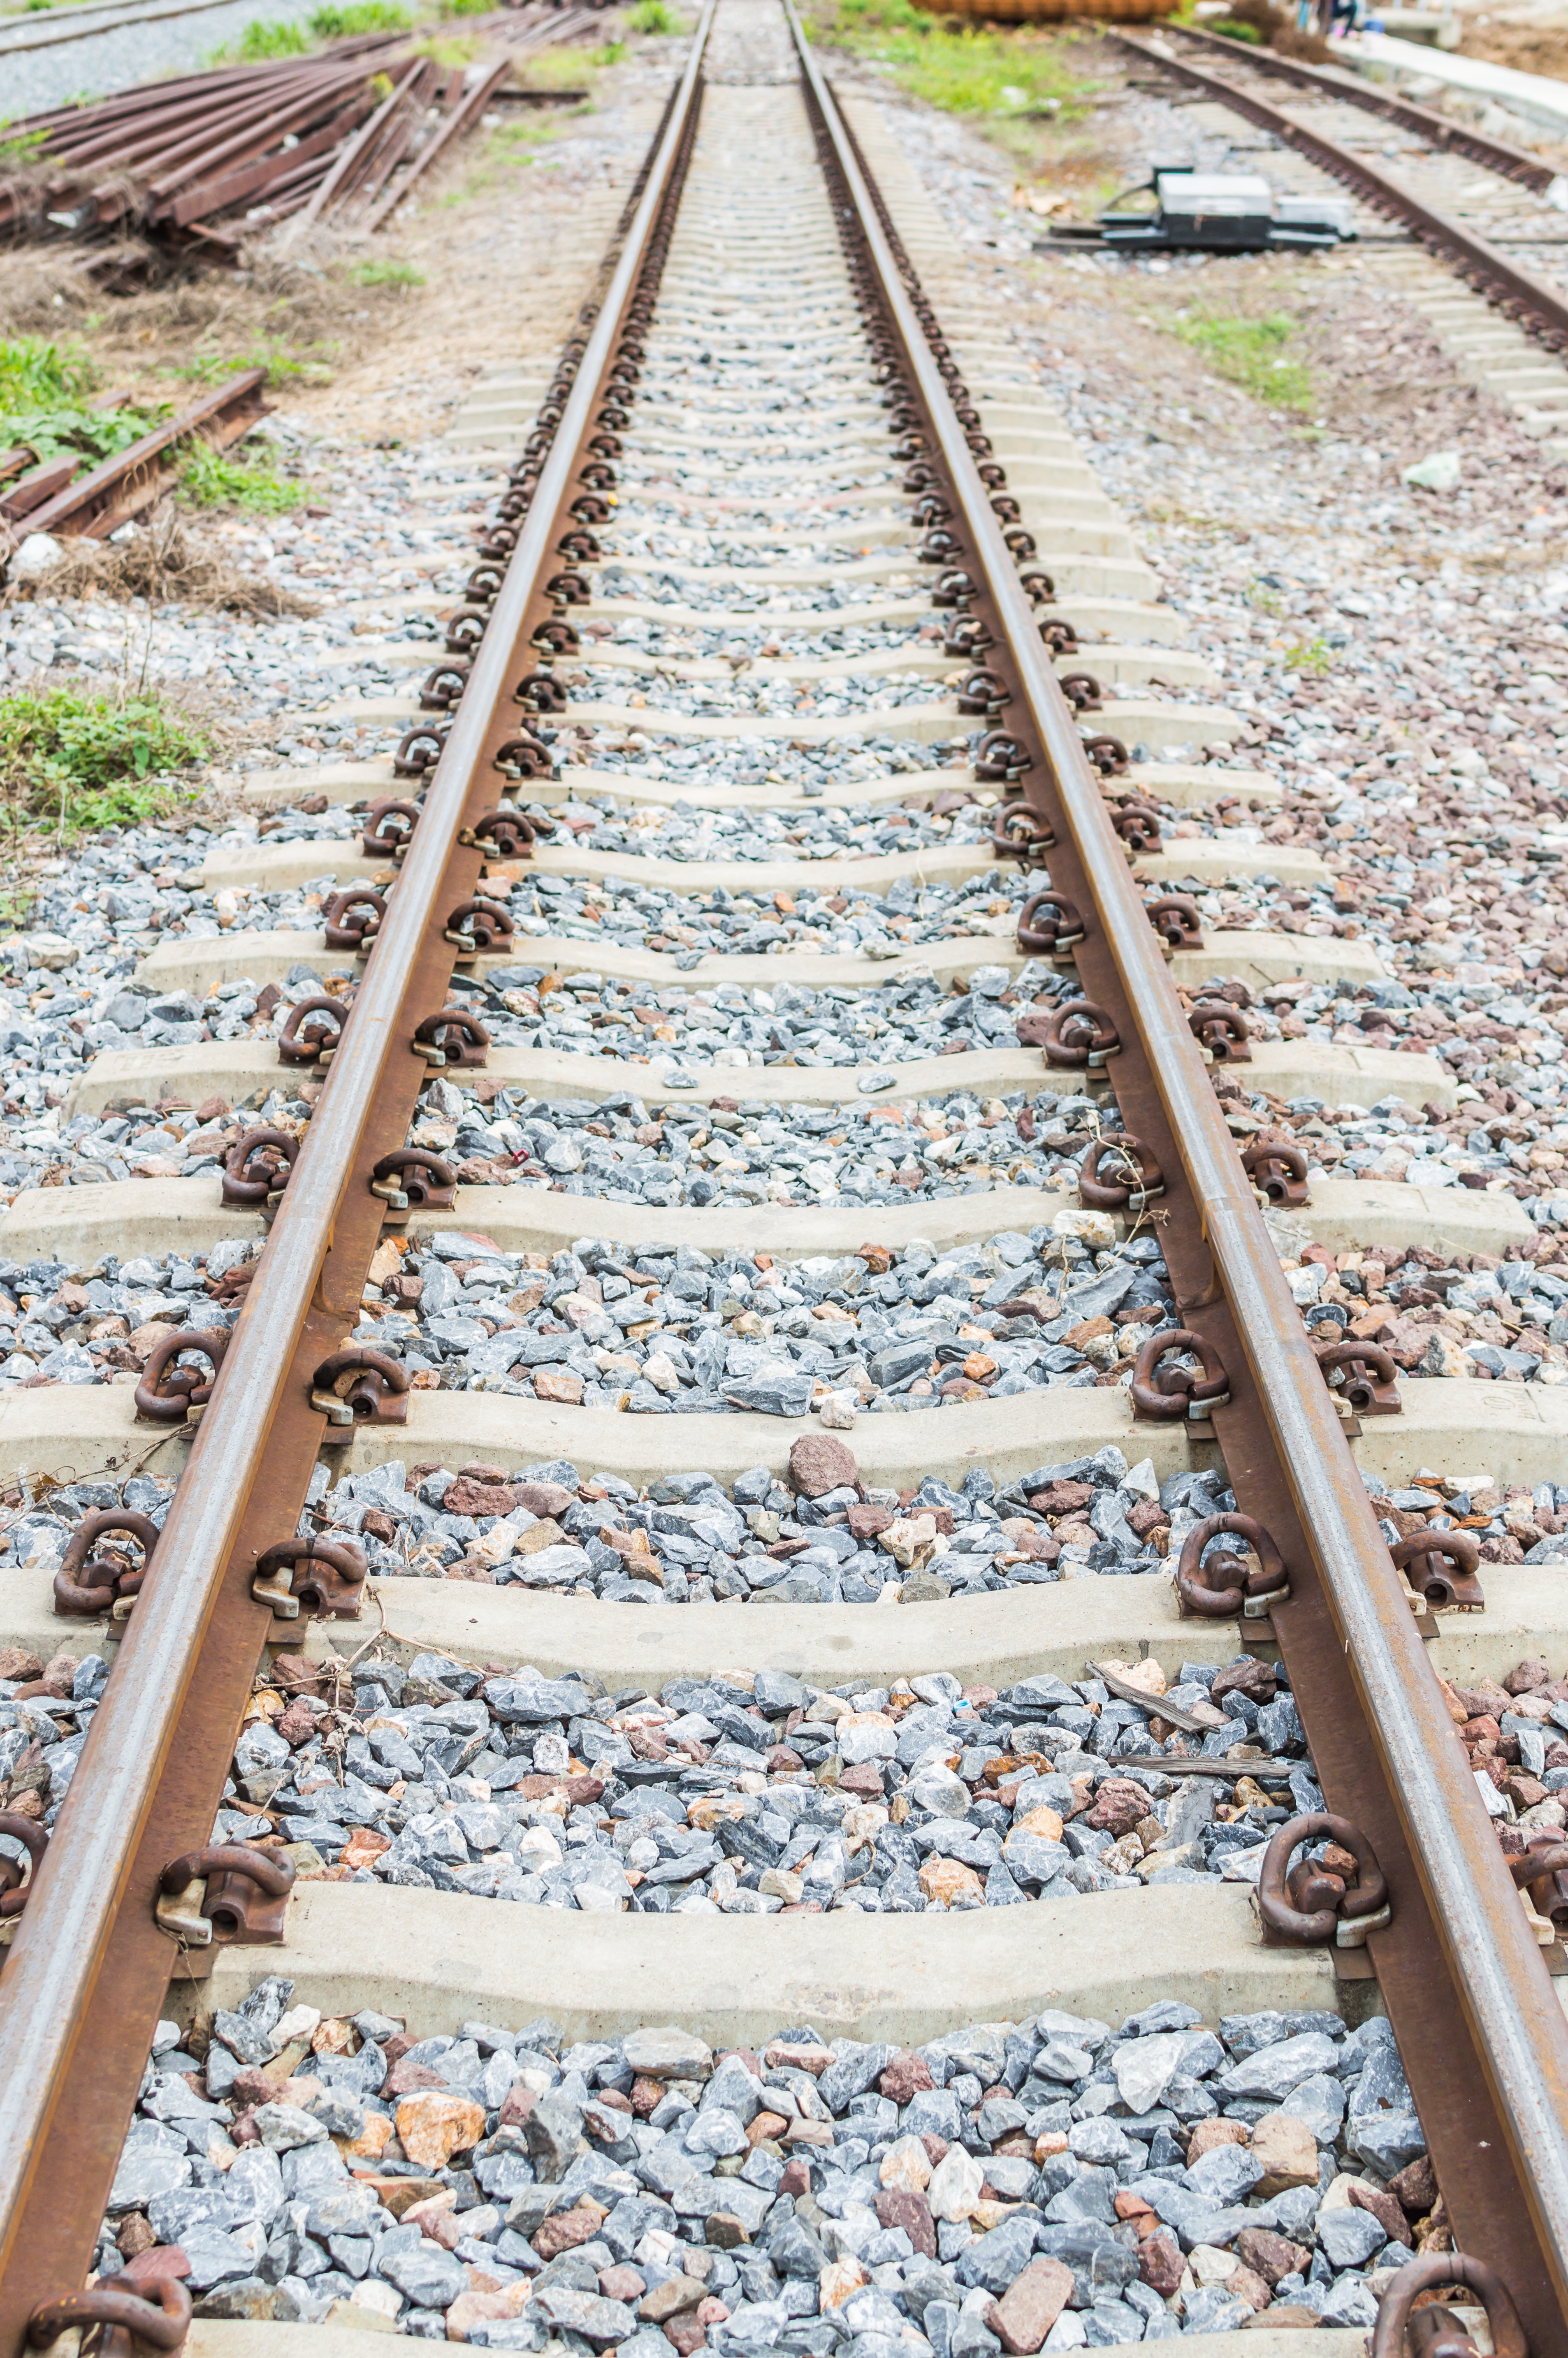
landscape, nature, path, outdoor, horizon, sky, track, railway, railroad, road, perspective, rail, train, travel, steel, transportation, transport, line, direction, journey, industry, tracks, background, way, iron